Question: Please indicate a possible affordance area of bicycle that can be used for sitting on
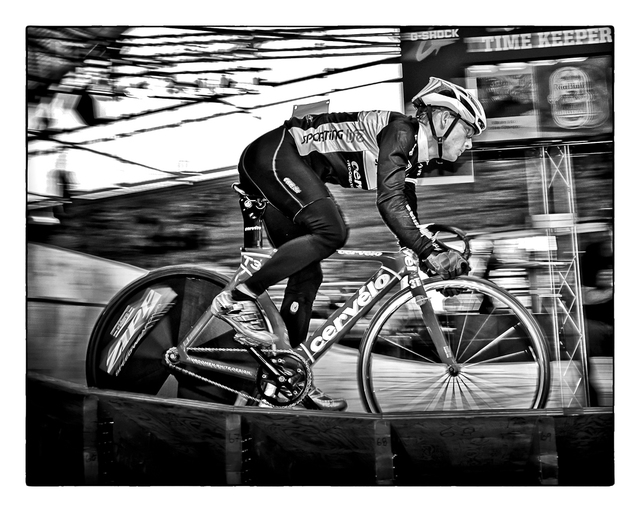
Answer: [227.5, 180.5, 285.5, 205.5]